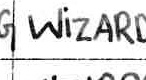
Label: Wizards